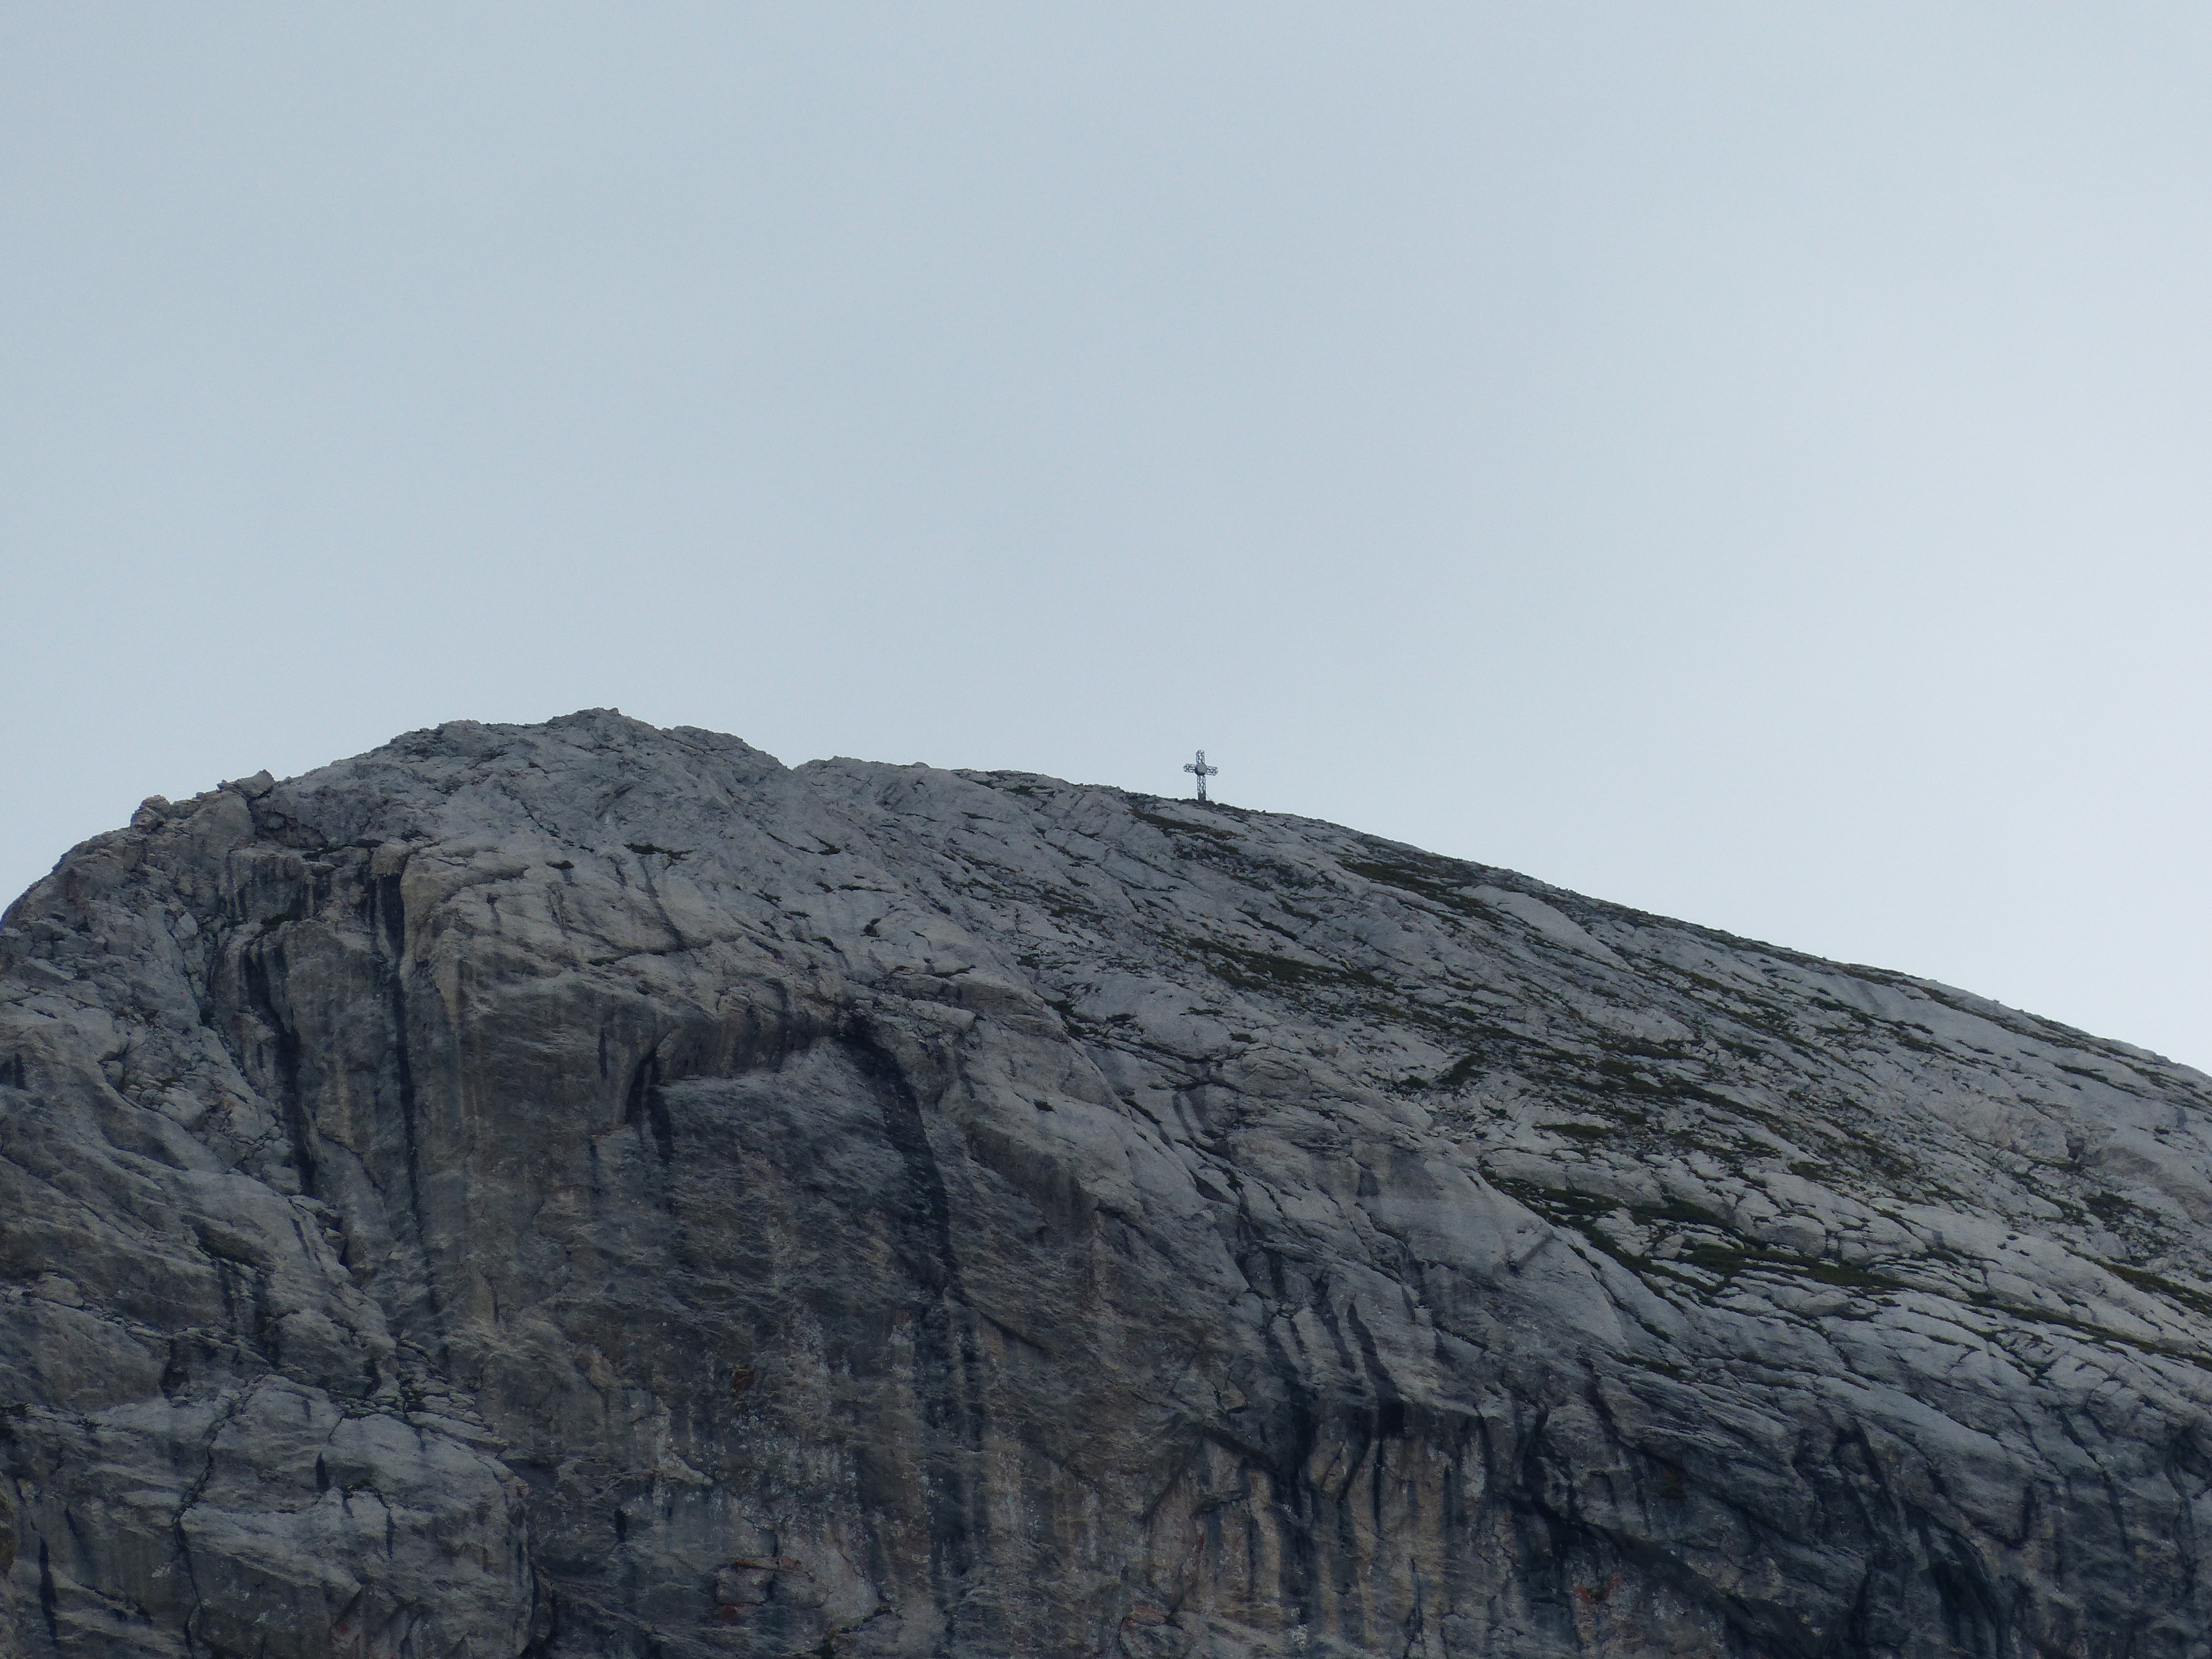
rock, mountain, hill, adventure, mountain range, cliff, alpine, terrain, material, ridge, summit, mountain summit, mountaineering, geology, mountains, plateau, fell, trist, saline, landform, trueb, summit cross, maritime alps, even, mountainous landforms, geological phenomenon, cima della saline